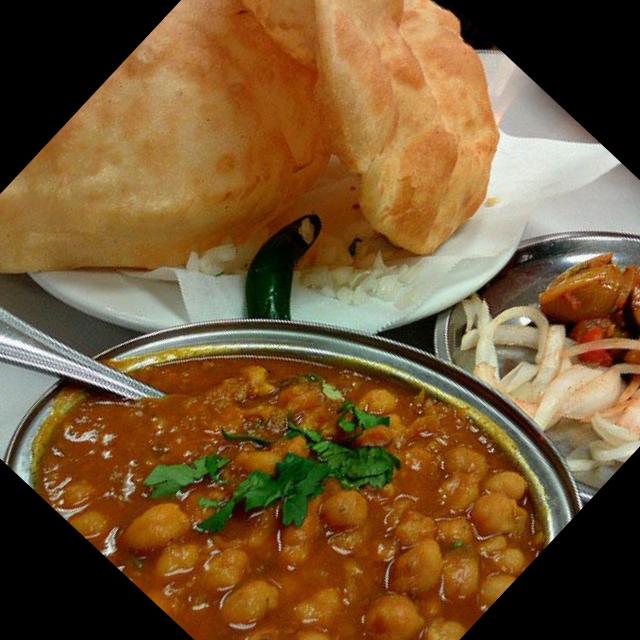
Dish: chole_bhature